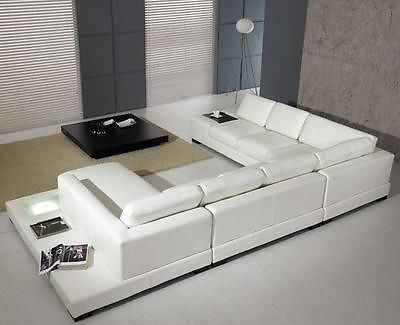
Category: sofa